Niklas Schmidt

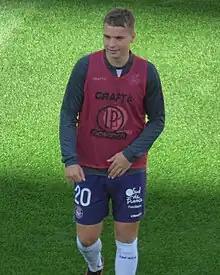
Schmidt warming up for Toulouse in 2023

Niklas Uwe Schmidt (born 1 March 1998) is a German professional footballer who plays as a midfielder for French club Toulouse. At international level, he represented Germany's U16, U17, and U19 youth teams.